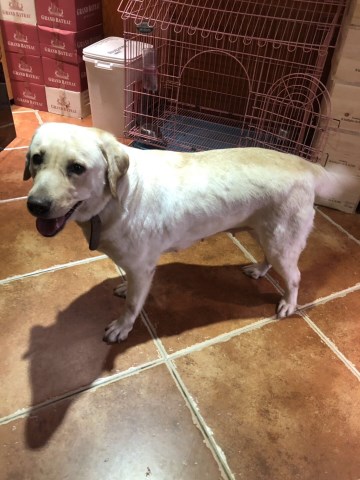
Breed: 3580-n000122-Labrador_retriever